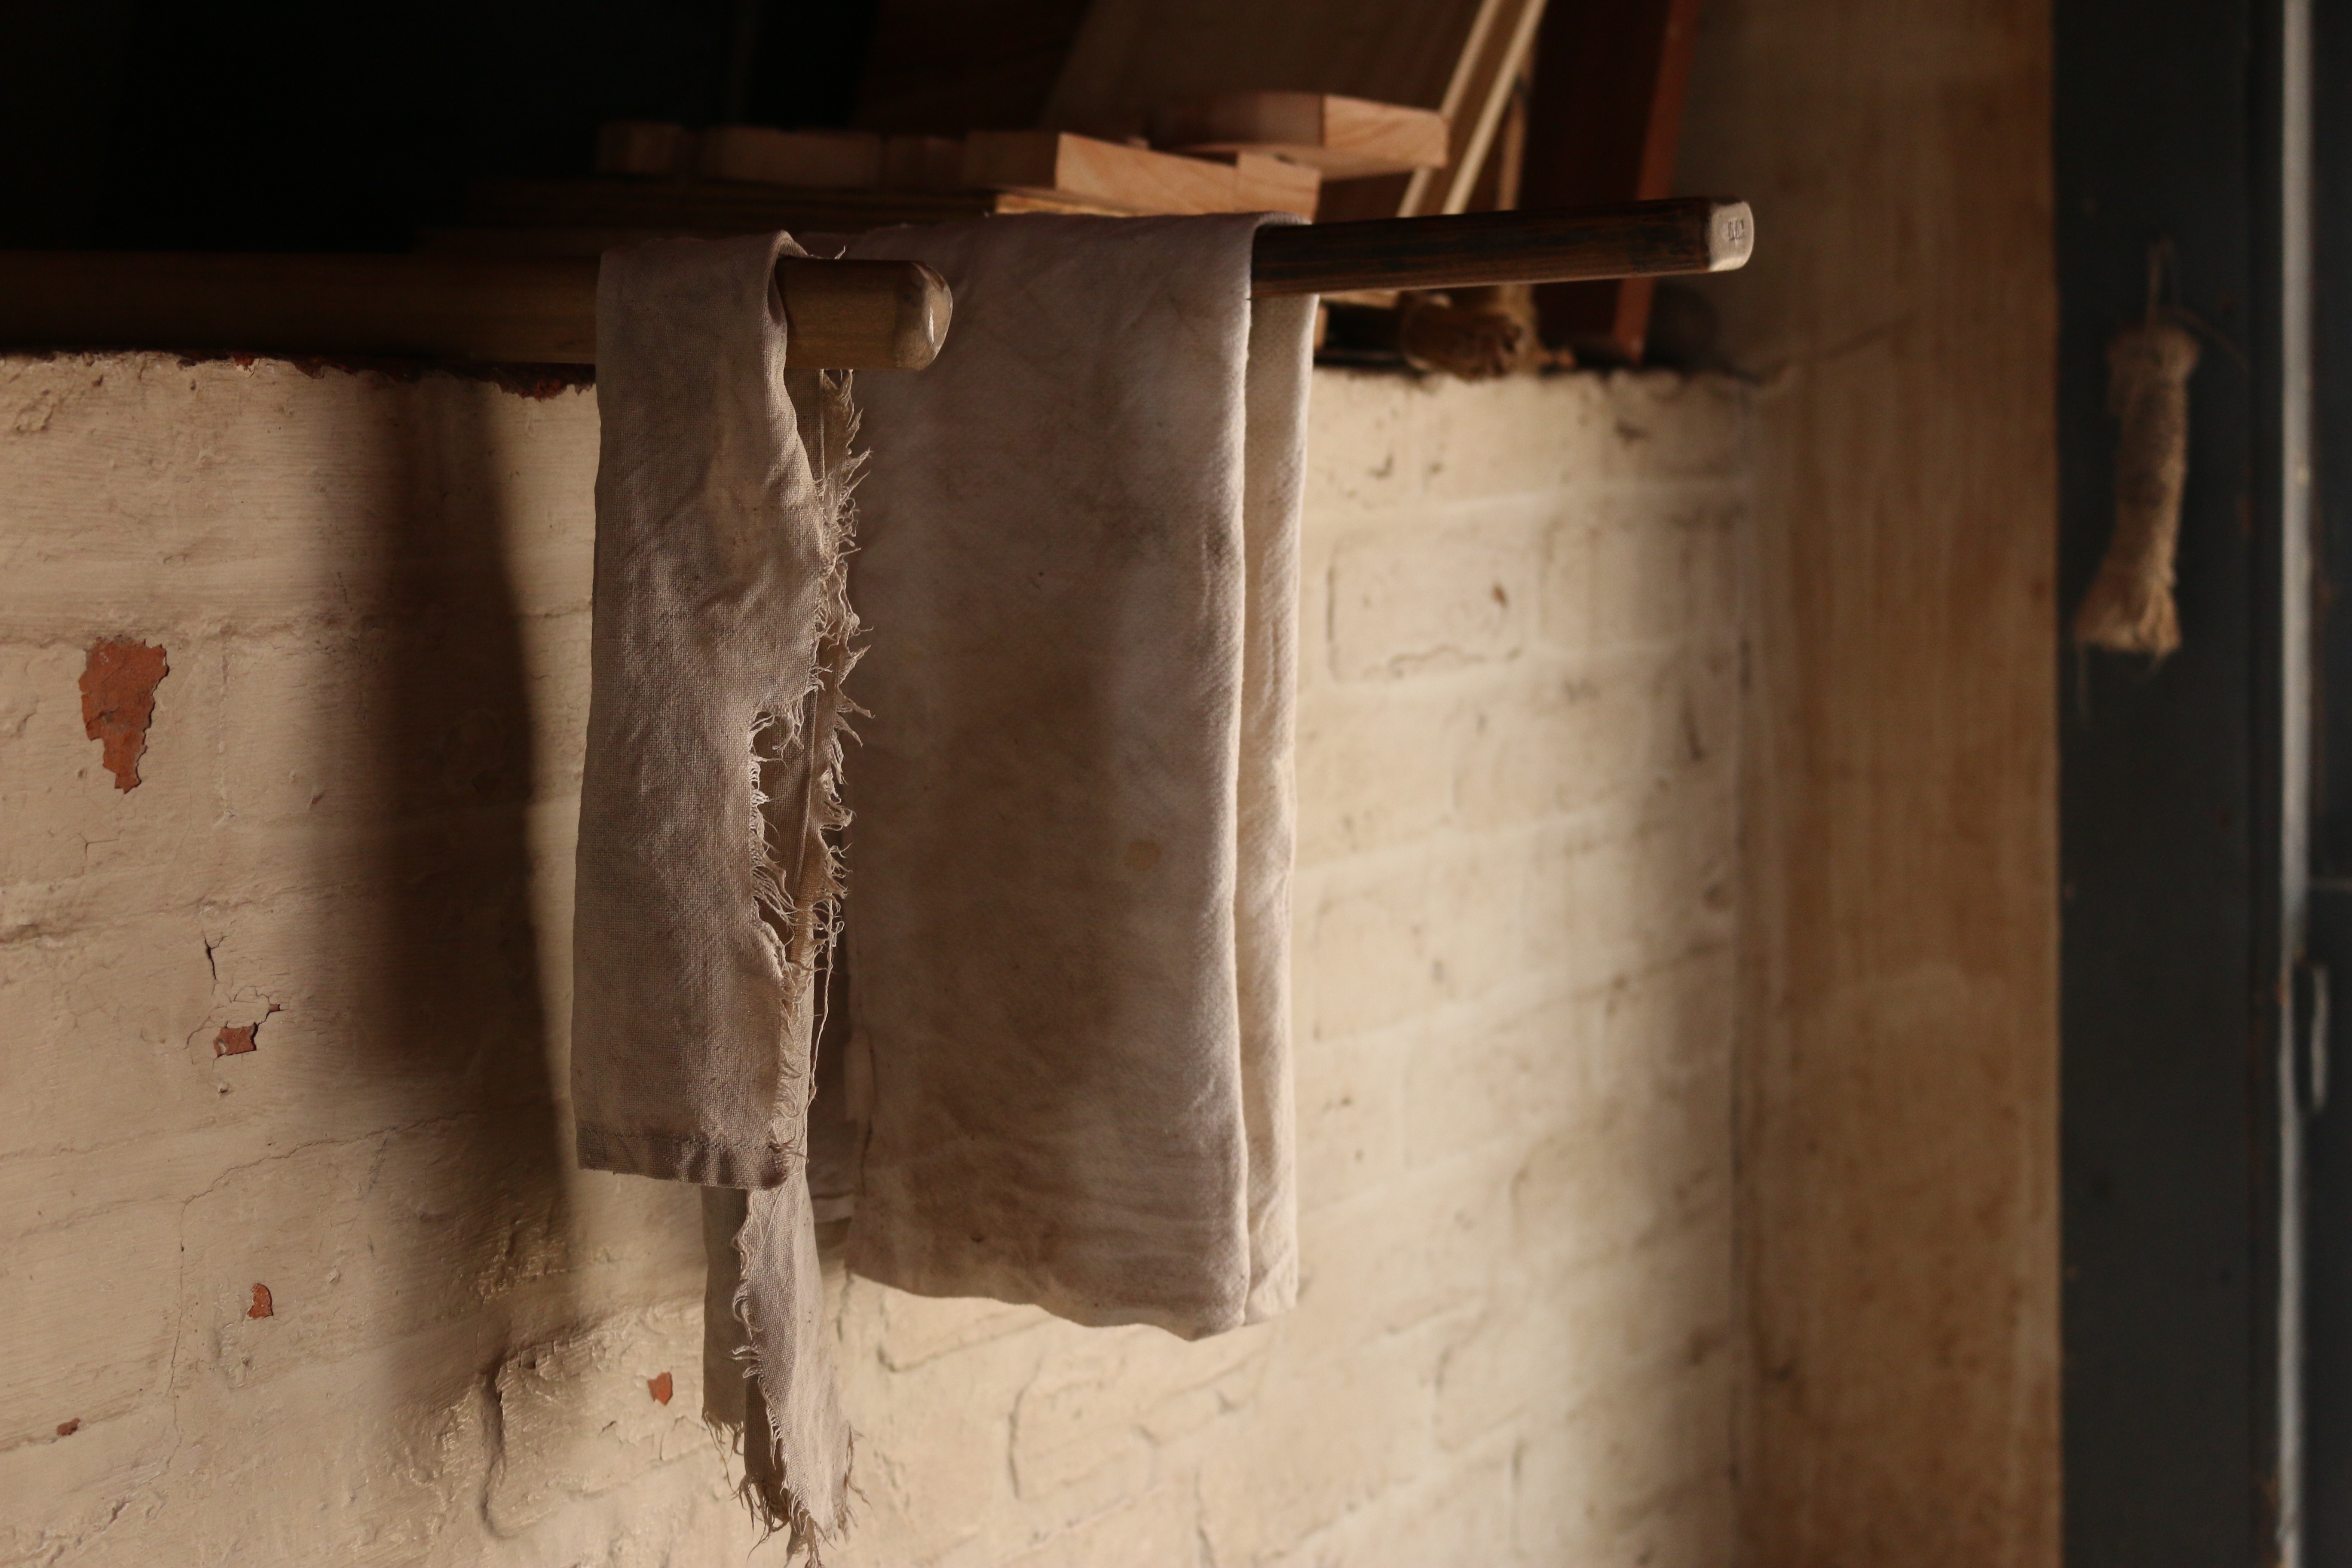
wood, floor, wall, furniture, room, lighting, man made object